Barle Valley

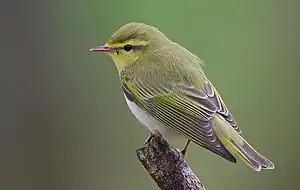
Wood warbler

The site contains a wide variety of woodland breeding birds including particularly high densities of redstart ("Phoenicurus phoenicurus"), wood warbler ("Phylloscopus sibilatrix") and pied flycatcher ("Ficedula hypoleuca"). These are all summer migrants.